Charles Sims (painter)

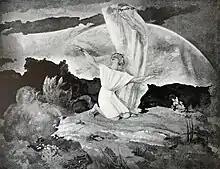
"Marriage", from "The Seven Sacraments of the Holy Church" (1917).

In February 1917, Sims exhibited a suite of austere, idiosyncratic, deliberately archaic paintings depicting "The Seven Sacraments of the Holy Church". According to his son Alan, "Nobody knew what to make of them." Their present location is unknown, and they are today the least-known of his works.